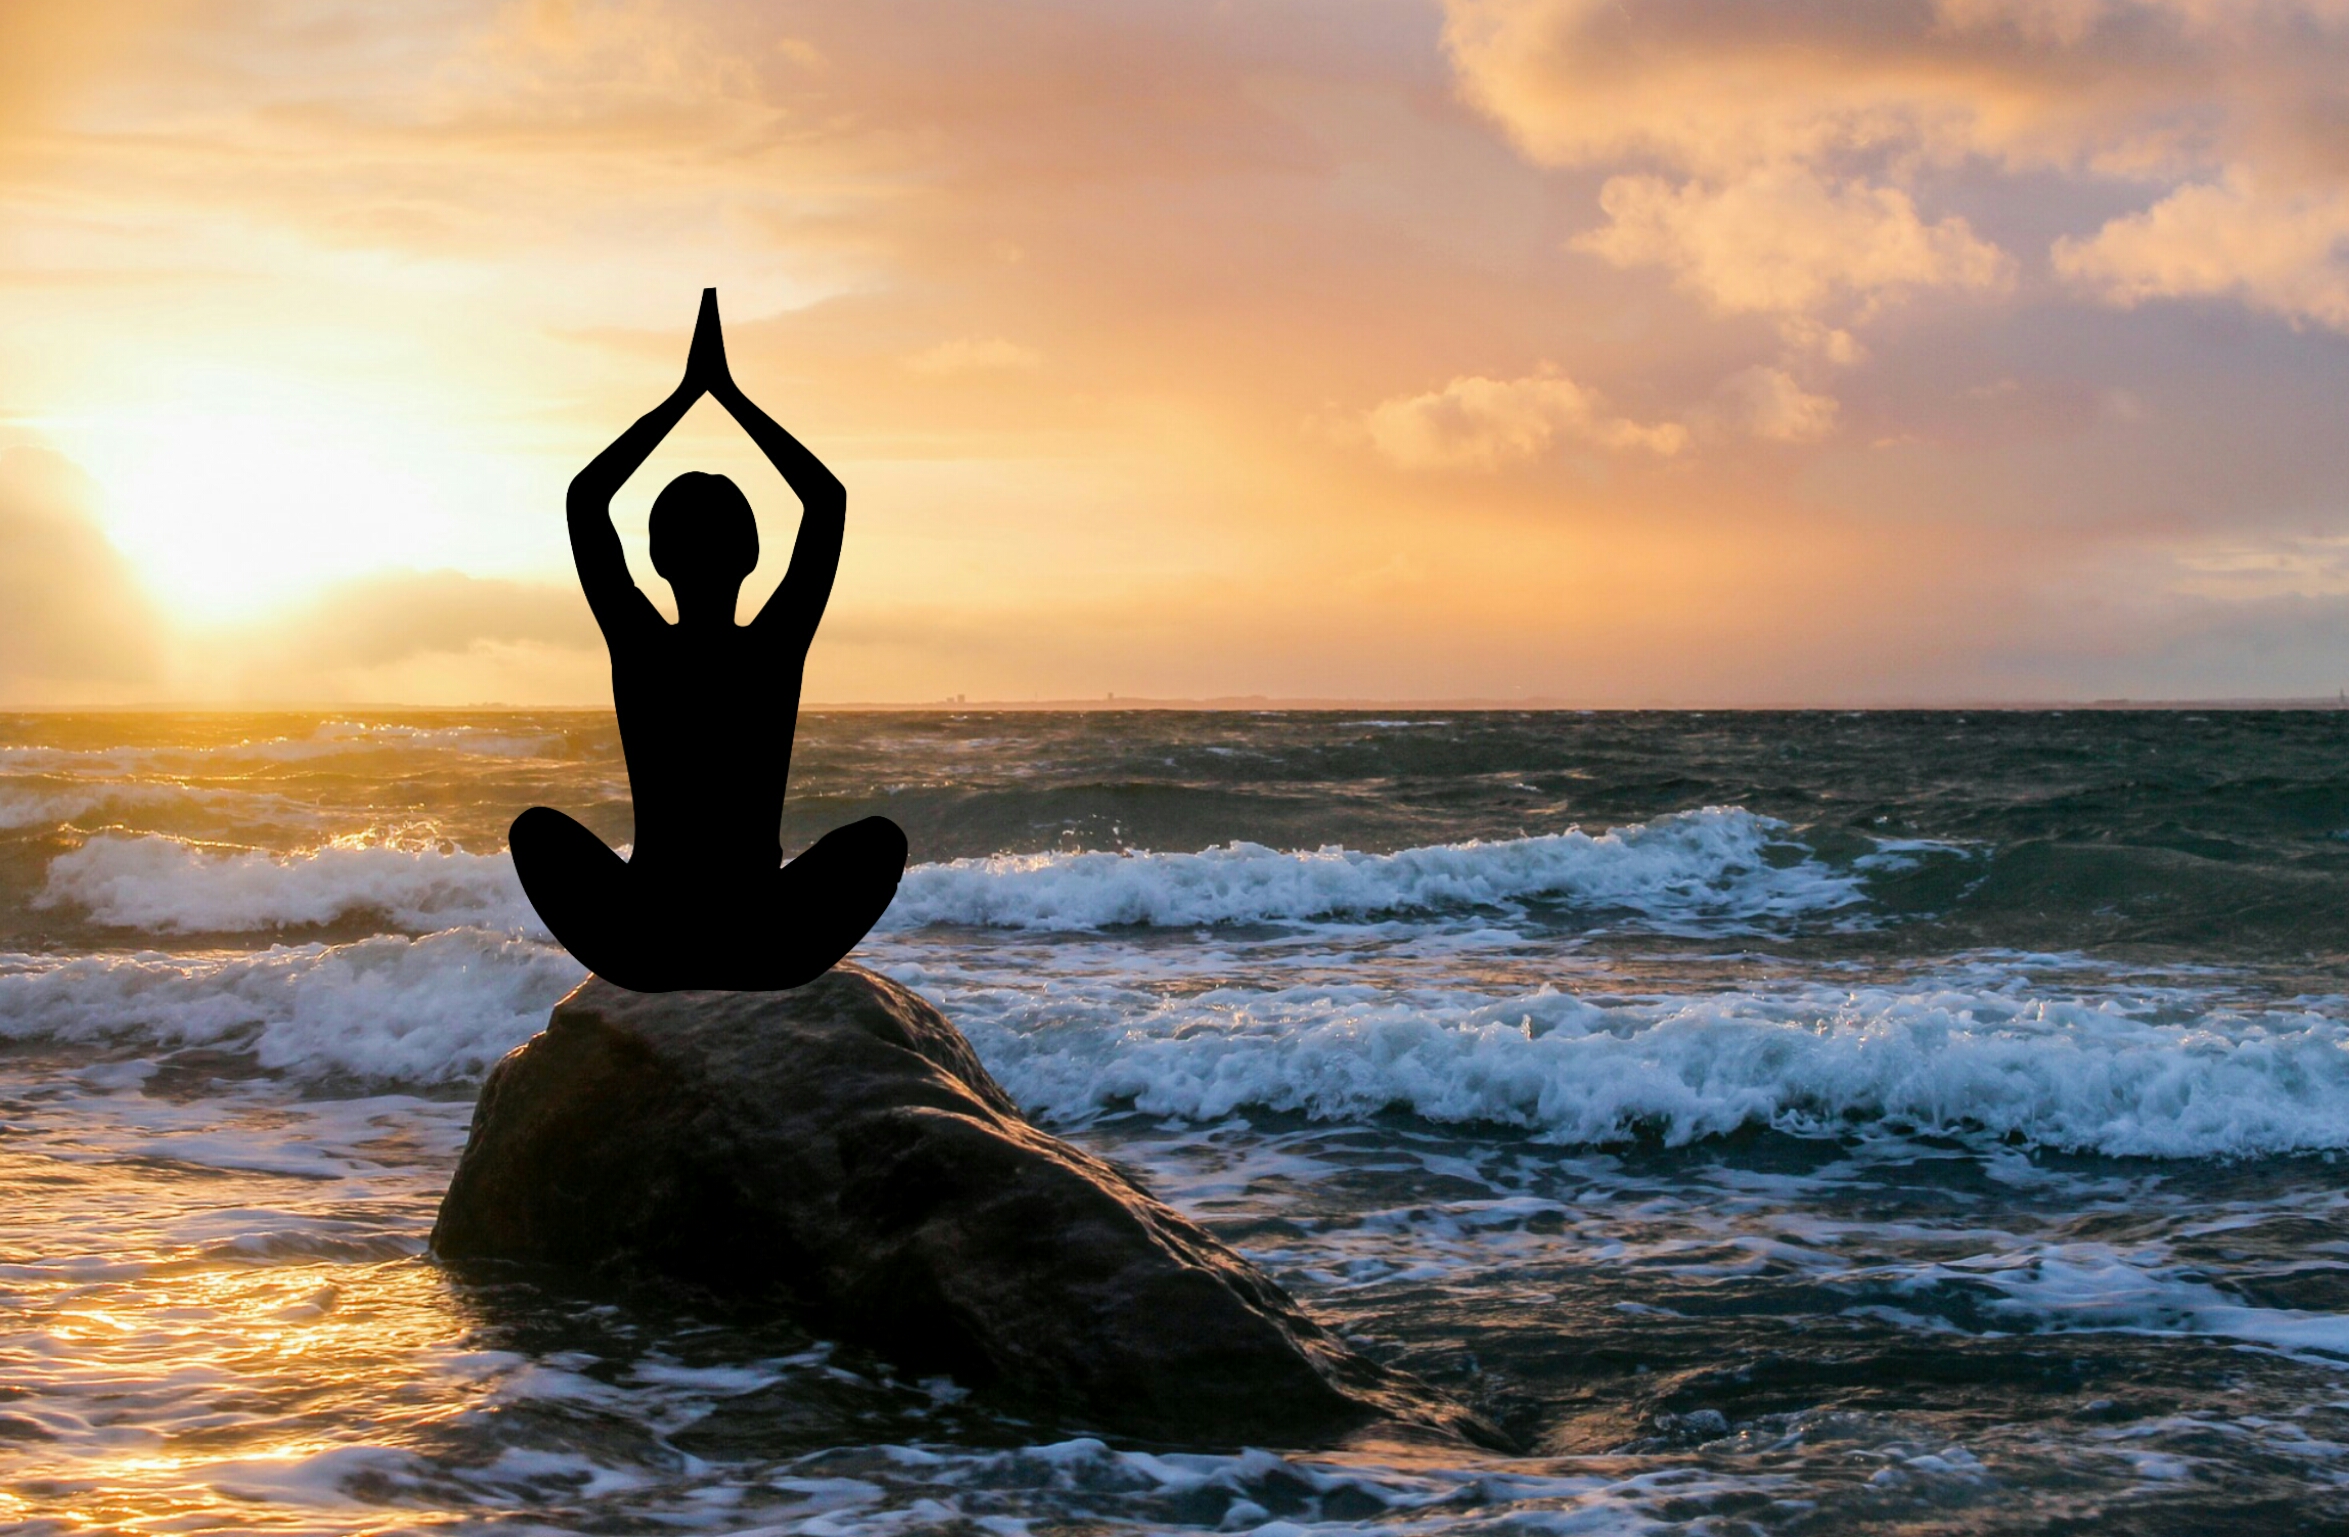
meditation, zen, chan, yoga, statue, rest, art, figure, trance, relaxation, wisdom, soul, harmony, new age, spiritual, brain sync, wave, meditate, sunset, dawn, sun, waters, dusk, sea, nature, ocean, evening, sky, summer, reflection, cloud, mirroring, denmark, romance, afterglow, romantic, horizon, calm, shore, sunrise, water, wind wave, vacation, coast